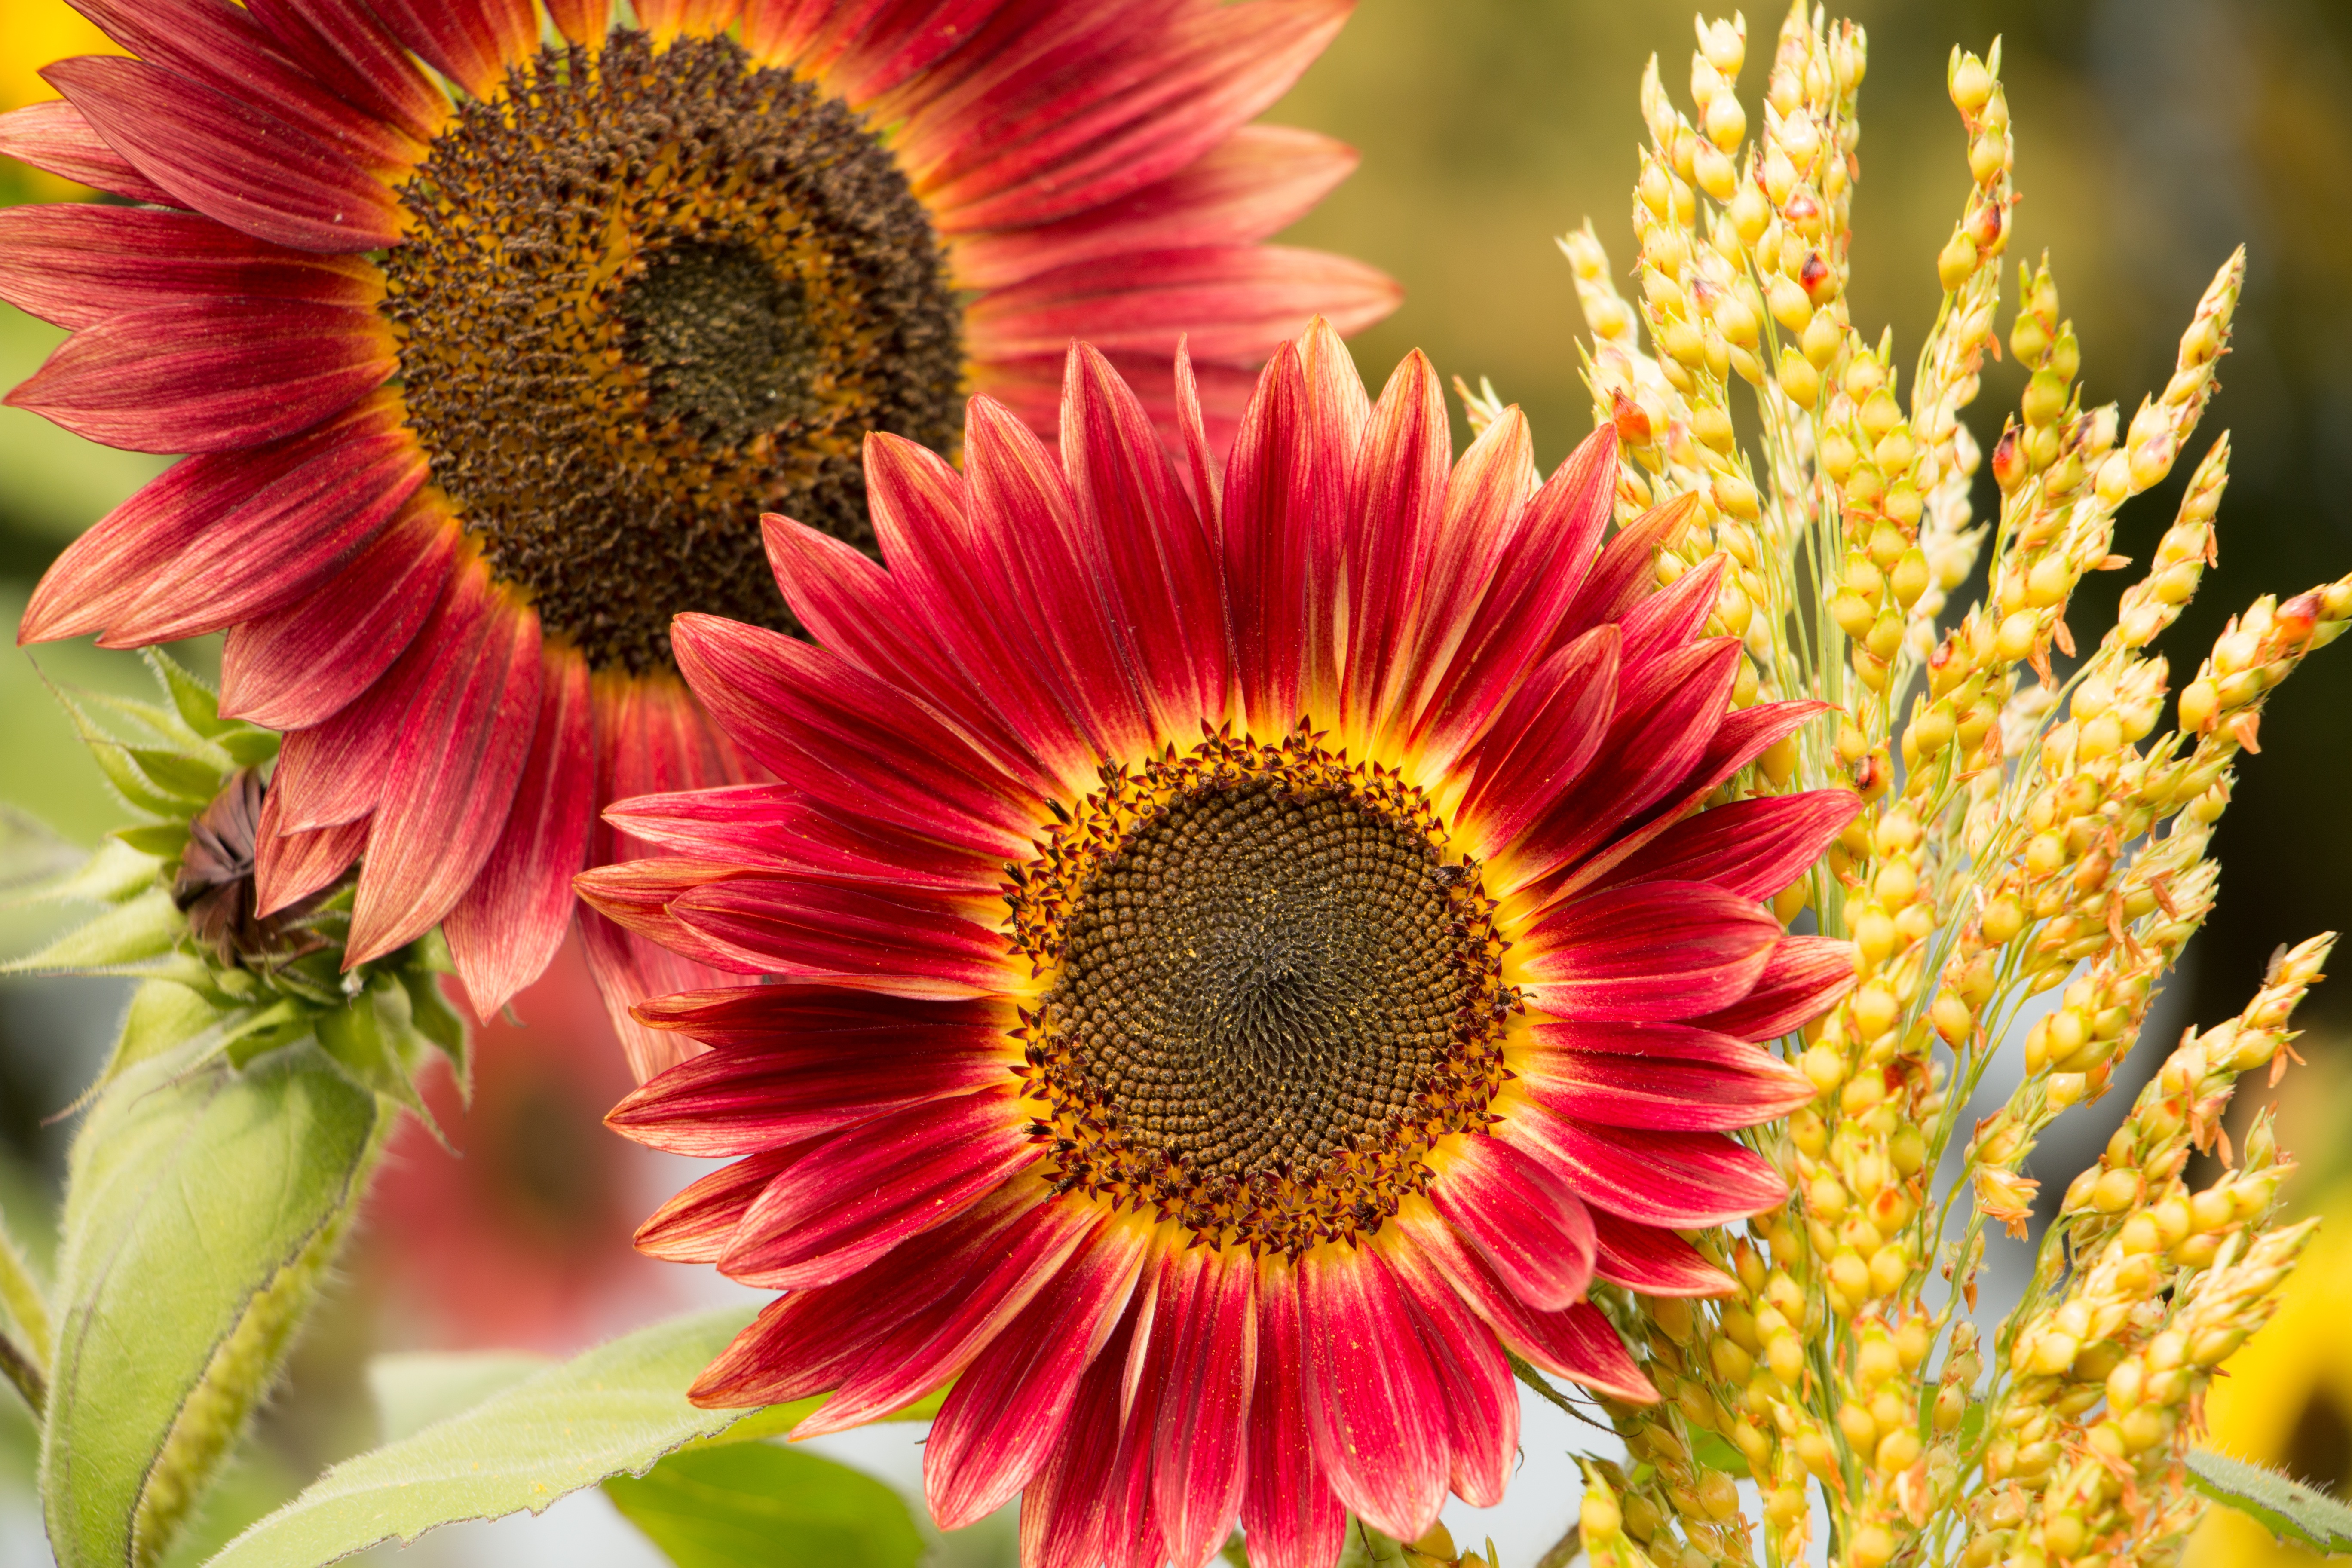
nature, blossom, plant, flower, petal, bloom, summer, red, yellow, close, flora, sunflower, close up, red flower, sun flower, macro photography, red flowers, public record, flowering plant, daisy family, sunflower seed, annual plant, plant stem, land plant, blanket flowers